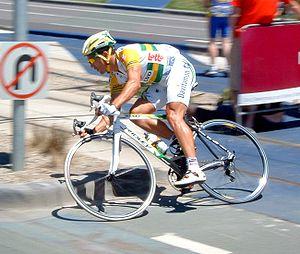
Robbie McEwen est un coureur cycliste australien né le 24 juin 1972 à Brisbane. Professionnel de 1996 à 2012, il est l'un des meilleurs sprinteurs des années 2000. Il a notamment remporté trois fois le maillot vert du Tour de France et 12 étapes de cette épreuve, ainsi que 12 étapes du Tour d'Italie. Il a également été trois fois champion d'Australie sur route, vice-champion du monde en 2002 et a gagné la Vattenfall Cyclassics 2008. Il détient le record de victoires sur Paris-Bruxelles, qu'il a gagné cinq fois. En 20 ans de cyclisme et 16 années de professionnalisme, il a remporté 210 succès dont plus de 130 chez les professionnels. Il prend sa retraite sportive à l'issue du Tour de Californie 2012 pour prendre une place dans l'encadrement de la formation Orica-GreenEDGE.
Les championnats d'Australie de cyclisme sur route sont les championnats nationaux de cyclisme sur route d'Australie, organisés par Cycling Australia. Ils sont organisés tous les ans depuis 1950.